Freedom of speech by country

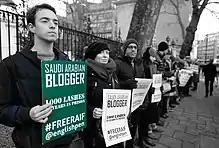
A protest outside the Saudi Arabian Embassy in London against detention of Saudi blogger Raif Badawi, 2017

Blasphemy against Islam is illegal in Saudi Arabia, under punishment of death.